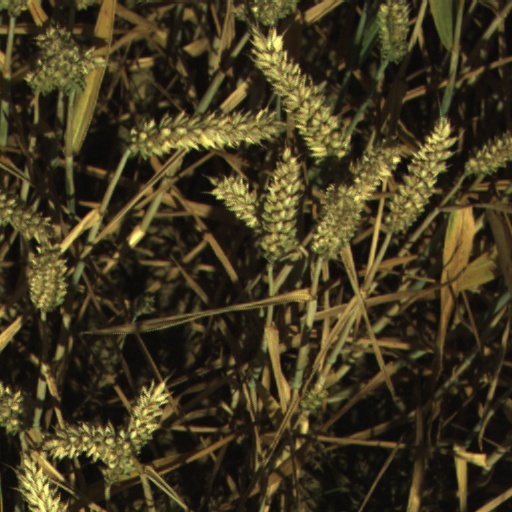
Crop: wheat